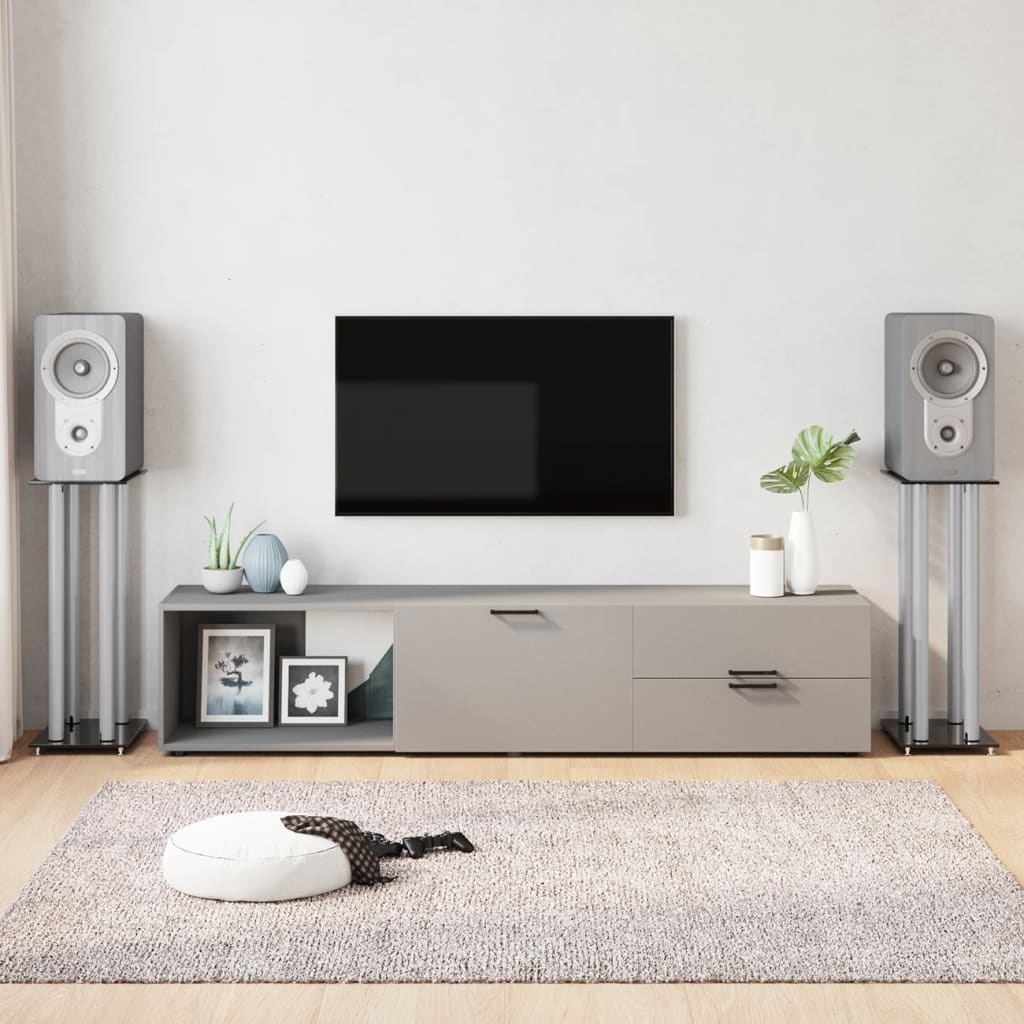
Lautsprecher-Ständer 2 Stk. Schwarz & Silbern Hartglas 4 Säulen
Genieße die Qualität deines Soundsystems mit diesen Lautsprecher-Ständern. Langlebiges Material: Dank der intelligenten Struktur ist Hartglas stärker und langlebiger als jede andere Glasart. Hartglas hält auch Einwirkungen wie starken Stößen, Kratzern, Schlägen usw. stand.Robuste Konstruktion: Die Säulen des Ständers sind aus Aluminium gefertigt. Aluminium ist ein leichtes und stabiles Metall. Es ist korrosionsbeständig und verfügt über eine selbstschützende Oxidschicht. Der Aluminiumrahmen sorgt für Robustheit und Stabilität.Kabelmanagement: Du kannst Lautsprecherkabel im Inneren der hohlen Rohre verstecken, um für mehr Ordnung in deinem Zuhause zu sorgen.Rutschfestes Design: Die vier rutschfesten Füße unter der Bodenplatte reduzieren Vibrationen und verhindern, dass dein Teppich oder Holzboden durch die Bodenplatte beschädigt wird. Gut zu wissen:Um die Montage so einfach wie möglich zu machen, wird jedes Produkt mit einer Anleitung geliefert. Farbe: Schwarz und Silbern Material: Aluminium, Hartglas Gesamtabmessungen: 35 x 25 x 75 cm (L x B x H) Größe der oberen Platte: 35 x 25 cm (L x B) Größe der unteren Platte: 35 x 25 cm (L x B) Glasstärke: 8 mm Säulen-Durchmesser: 38 mm Maximale Belastbarkeit (pro Stück): 100 kg Lieferung umfasst: 2 x Lautsprecherständer
Brand: vidaXL
Category: Electronics > Audio > Audio Accessories > Speaker Accessories > Speaker Stands & Mounts